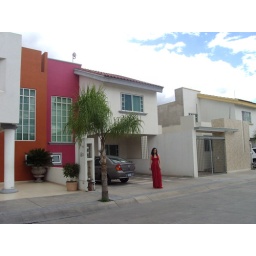
Rosalba in her pretty red dress in front of her uncles house